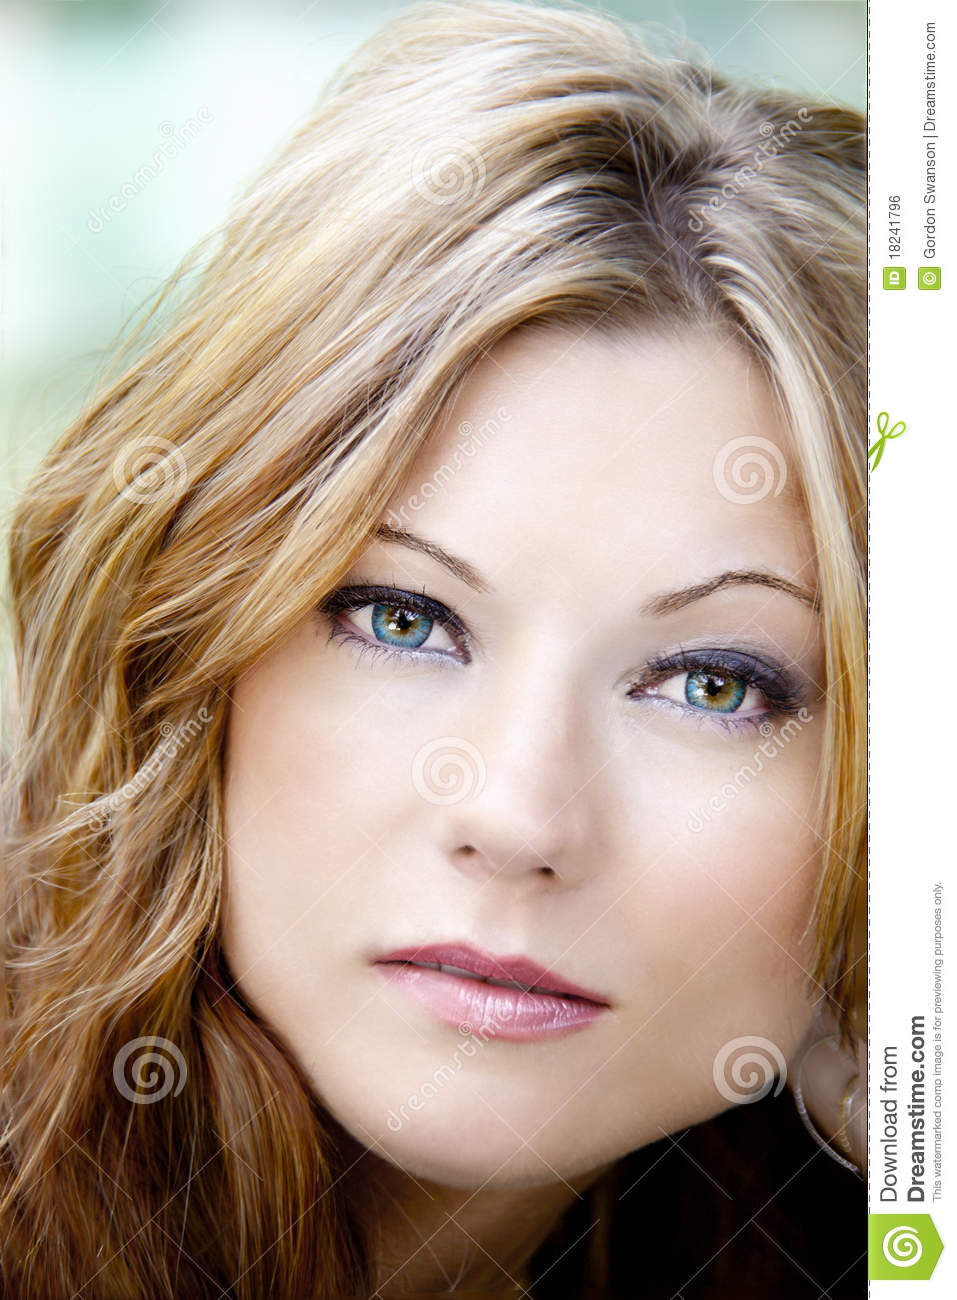
Gender: women